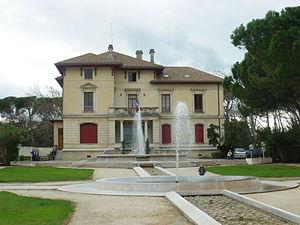
Mairie du Pontet, Vaucluse, France
Le Pontet est une ville française située dans le département de Vaucluse, en région Provence-Alpes-Côte d'Azur. La ville est limitrophe d'Avignon et fait partie du Grand Avignon.